Aojiru

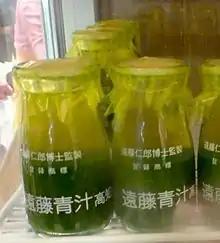
Aojiru for sale in bottles, 2015

Aojiru was developed in October 1943 by Dr. , an army doctor who experimented with juices extracted from the discarded leaves of various vegetables in an attempt to supplement his family's meager wartime diet. He credited the cure of his son from pneumonia and of his wife from nephritis to aojiru, and in 1949 concluded that kale was the best ingredient for his juice.